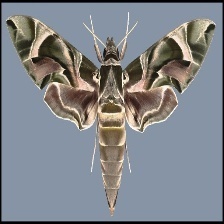
Species: OLEANDER HAWK MOTH